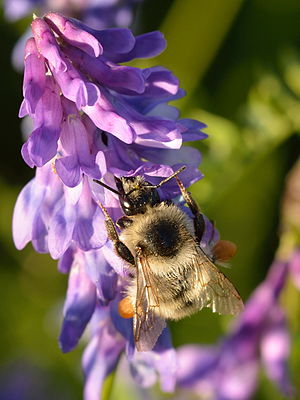
Musevikke
{{{billedtekst2}}}
Musevikke er en 25-100 cm lang krybende og klatrende urt, der i Danmark er meget almindelig i eksempelvis vejkanter og klitter.